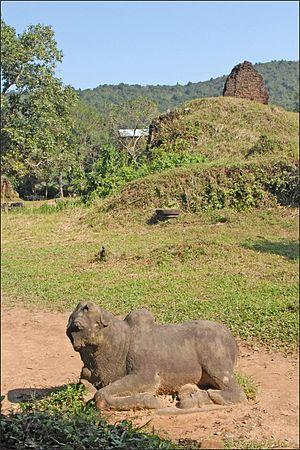
Les Temples Cham de My Son